Münchner Haus

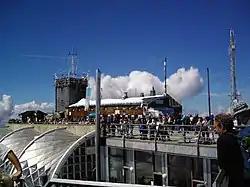

The Münchner Haus ("Munich House") on Germany's highest mountain, the Zugspitze, is an Alpine Club hut belonging to the Munich Section of the German Alpine Club (DAV).